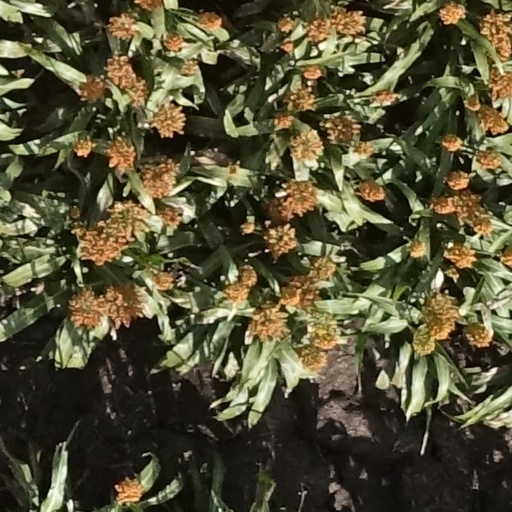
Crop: sorghum